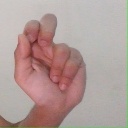
अक्षर: ढ